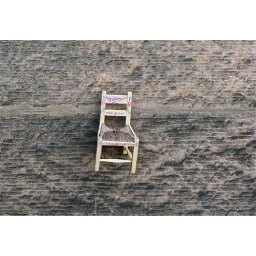
chair is against the wall :-)